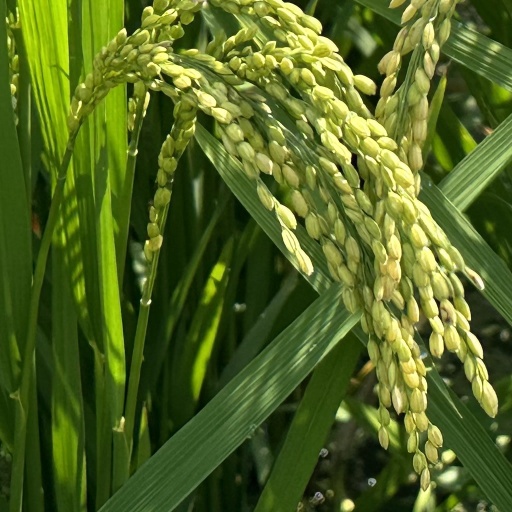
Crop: rice